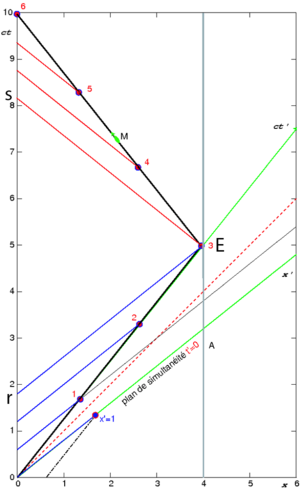
hyperplans d'instantanéité du jumeau de Langevin effectuant un aller-retour à vitesse V=0,8c sur une distance L=4 unités du référentiel du jumeau fixe. En bleu, les hyperplans de la phase aller, en rouge ceux de la phase retour. La ligne d'univers de la coordonnée x'=1 a été de plus tracée pour mémoire afin de rappeler le phénomène de contraction des longueurs (mesure de L'=1, à t=0 dans (R).
En physique, le paradoxe des jumeaux ou paradoxe des horloges, présenté par Paul Langevin au congrès de Bologne en 1911, mais pas encore clairement sous forme de paradoxe, est un paradoxe issu d'une expérience de pensée qui semble montrer que la relativité restreinte est contradictoire.